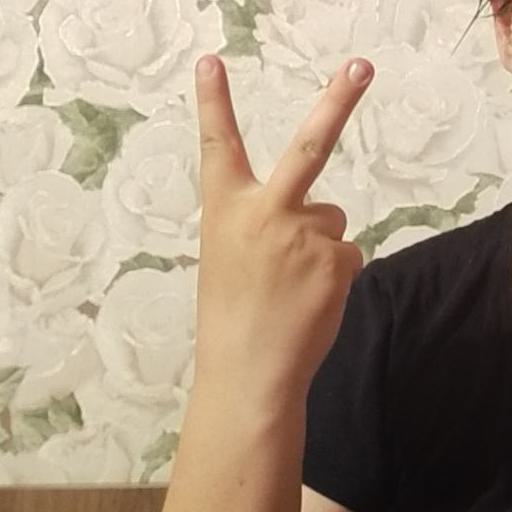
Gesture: peace_inverted